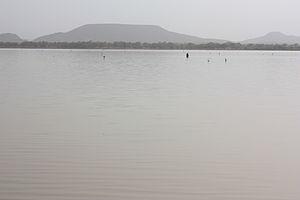
Cet article recense les zones humides du Burkina Faso concernées par la convention de Ramsar.